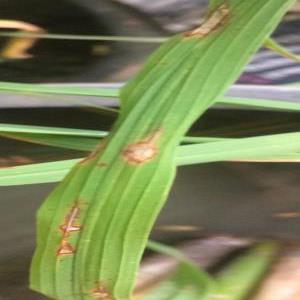
Disease: Blast